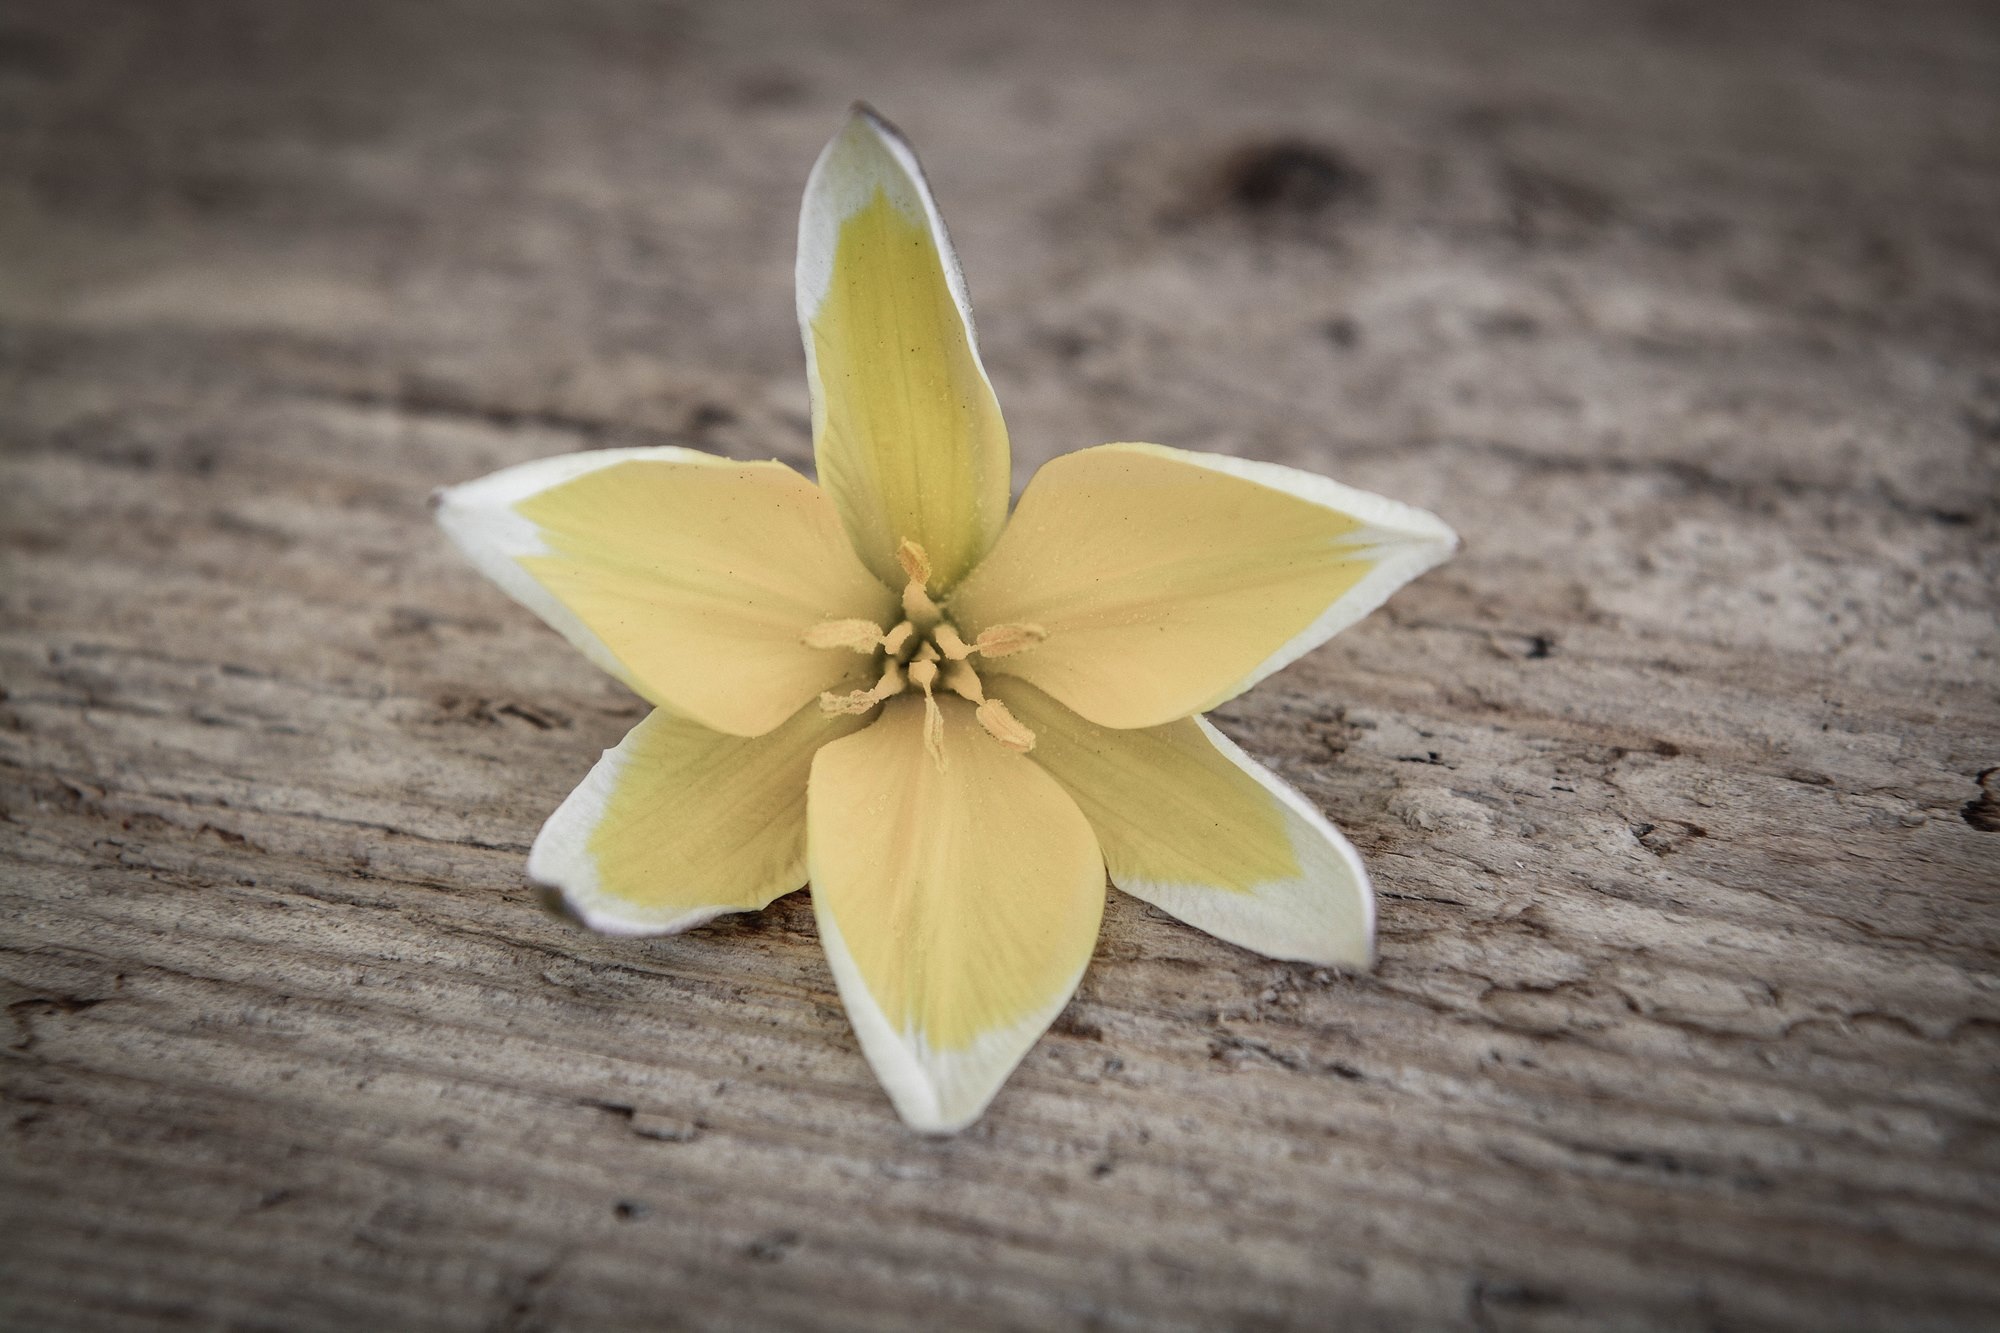
blossom, plant, wood, leaf, flower, petal, bloom, botany, yellow, close, flora, close up, macro photography, flowering plant, star tulip, land plant